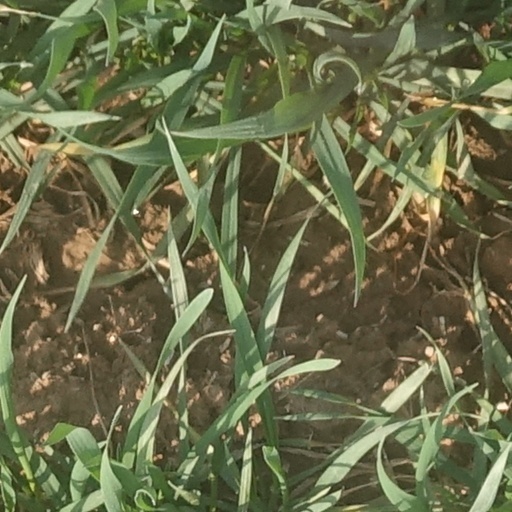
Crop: wheat